Jisaburō Ozawa

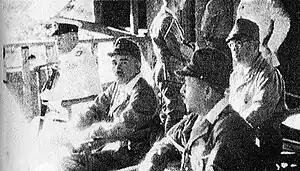
Isoroku Yamamoto (far left) and Jinichi Kusaka (center left) supervise air operations from Rabaul during Operation I-Go in April 1943

The priority for the Imperial Japanese Navy was the construction of new aircraft carriers and the training of new pilots. This task was the responsibility of Admiral Mineichi Koga, then commander-in-chief of the Yokosuka Naval District. The IJN desperately needed to replace the heavy losses suffered by their carrier forces at Midway and the Battle of the Santa Cruz Islands. The 3rd Fleet was therefore conserved and not fully committed during the Naval Battle of Guadalcanal. Meanwhile, the , which had been damaged in the Santa Cruz Islands, was quickly repaired and sent into action. At Guadalcanal the "Enterprise" was able to contribute to the destruction of the fast battleship "Hiei" and heavy cruiser in November 1942.